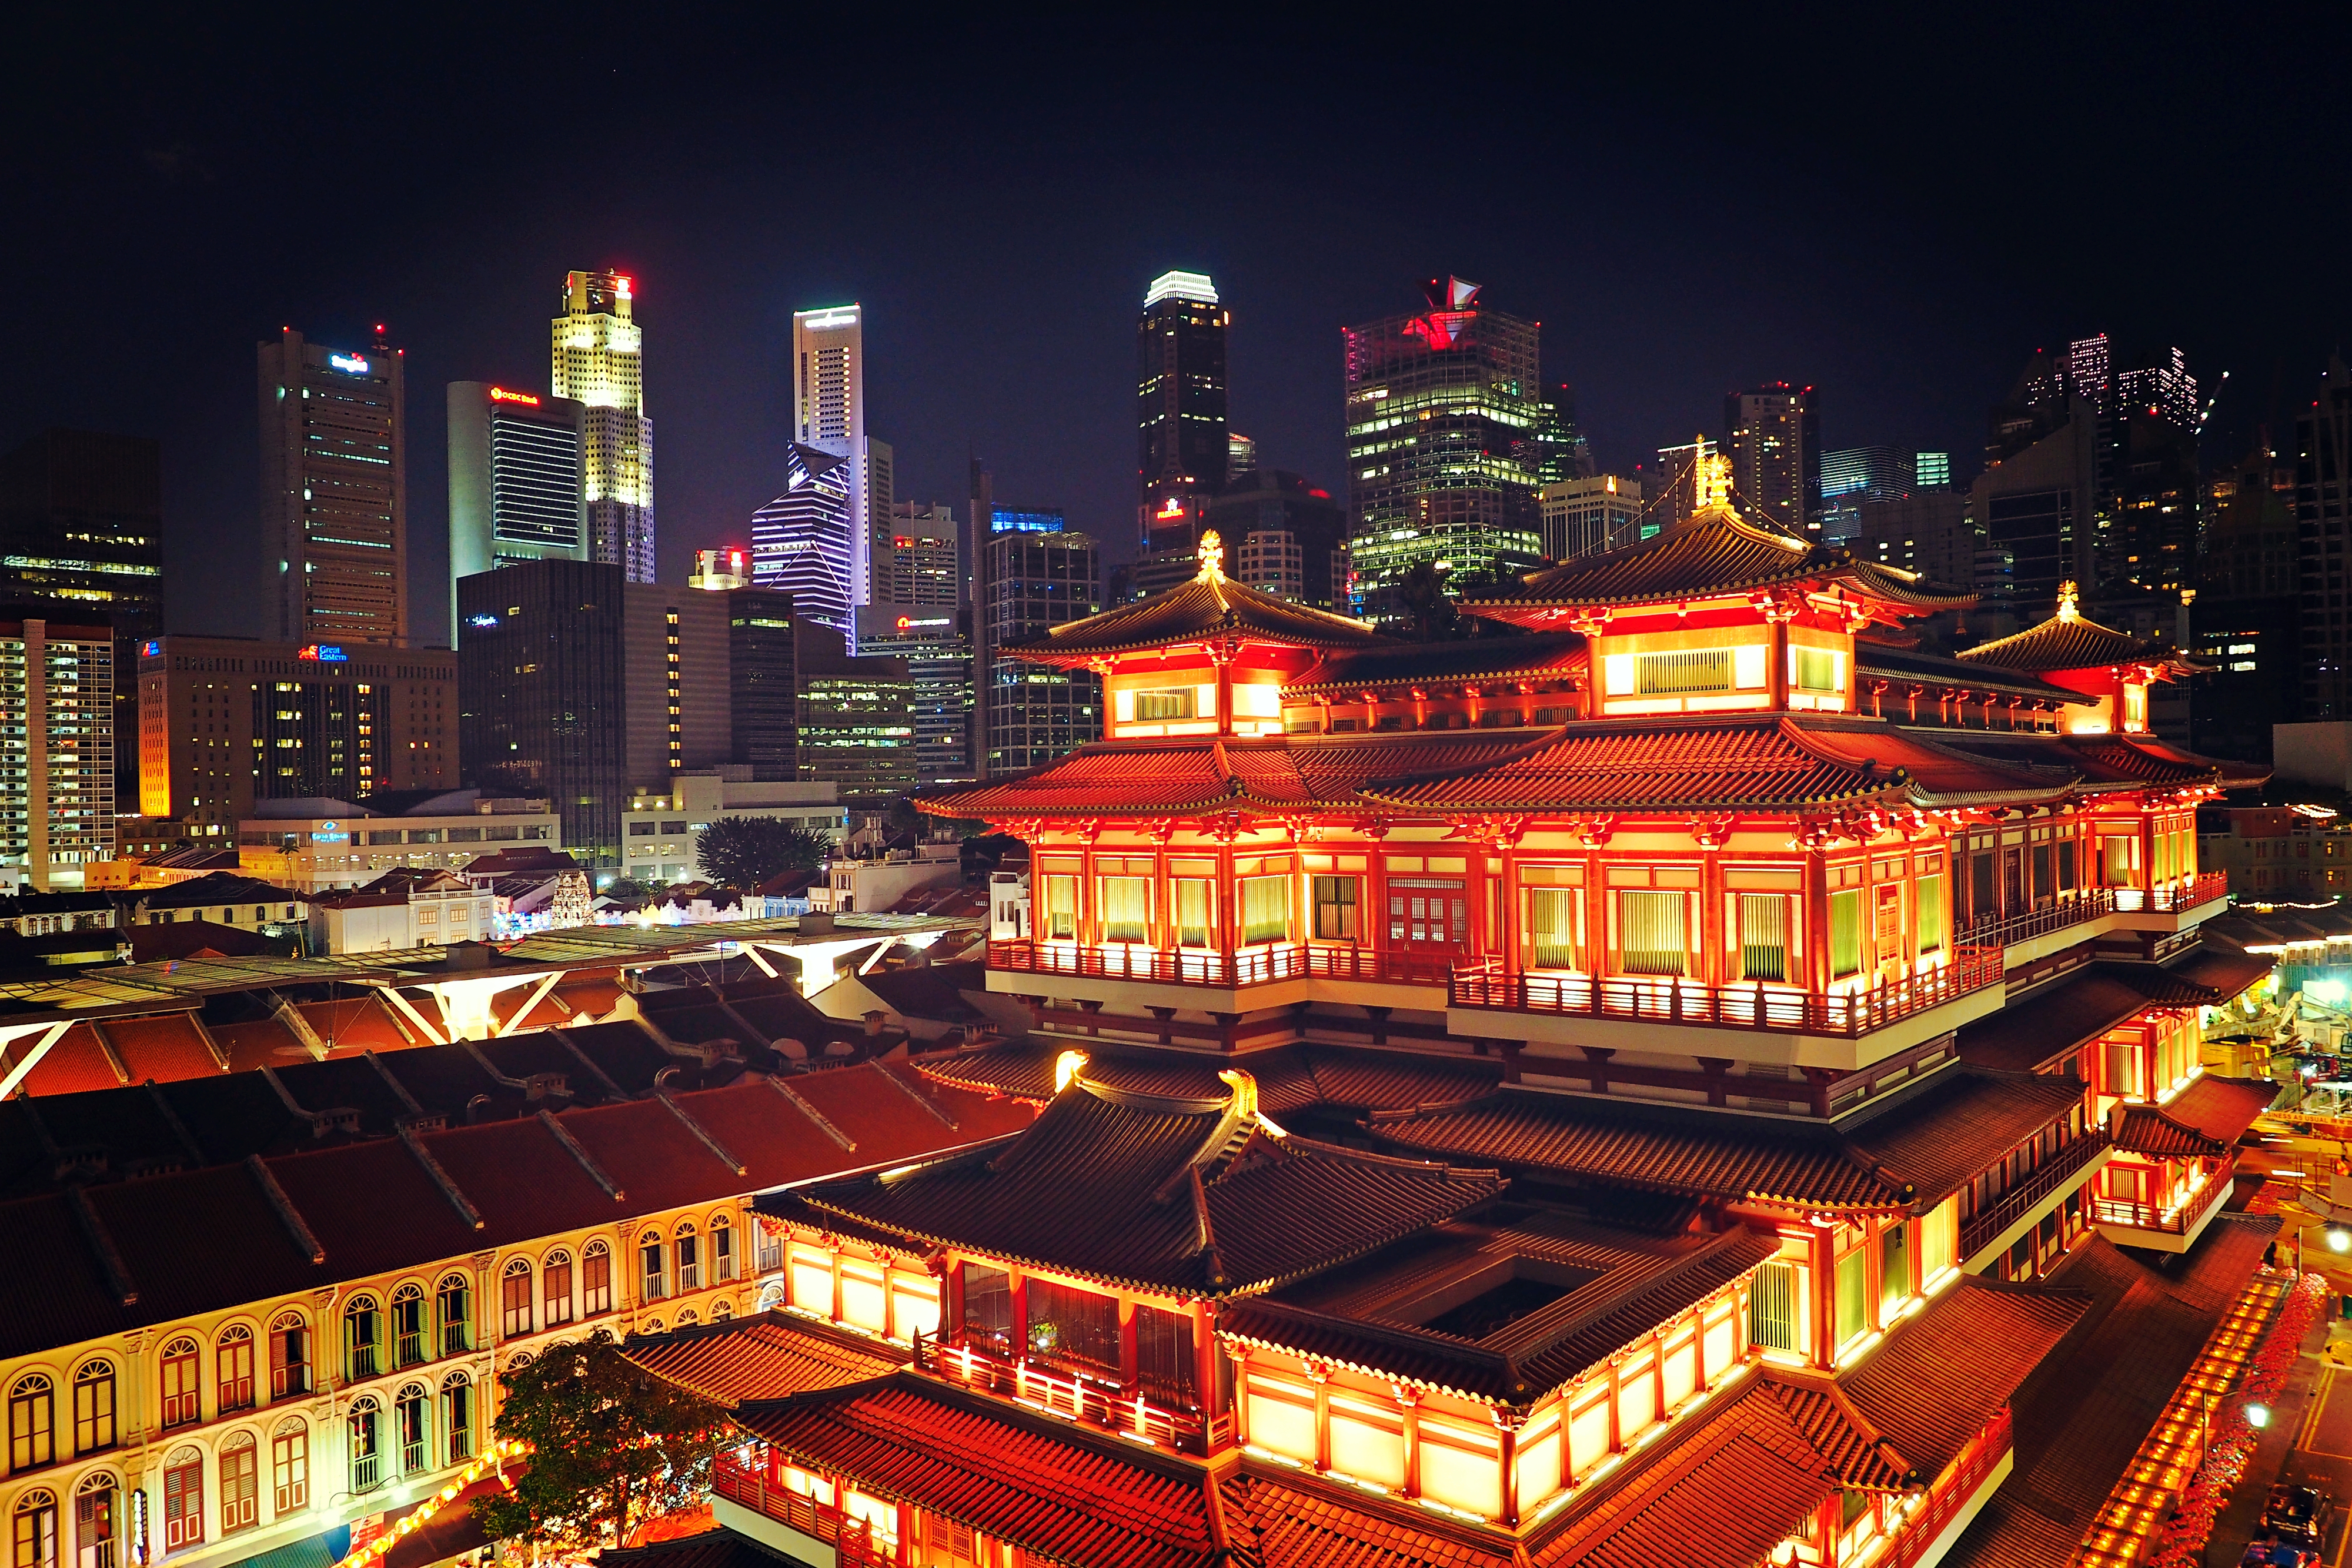
landscape, architecture, night, building, city, skyscraper, cityscape, downtown, evening, landmark, nightphotography, skyscrapers, temple, buildings, olympus, singapore, chinatown, handheld, omdem1, buddhatoothrelictemple, handheldshot, chinatownpoint, lunarnewyear, metropolis, lightup, human settlement